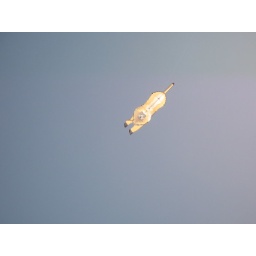
monkey in the sky